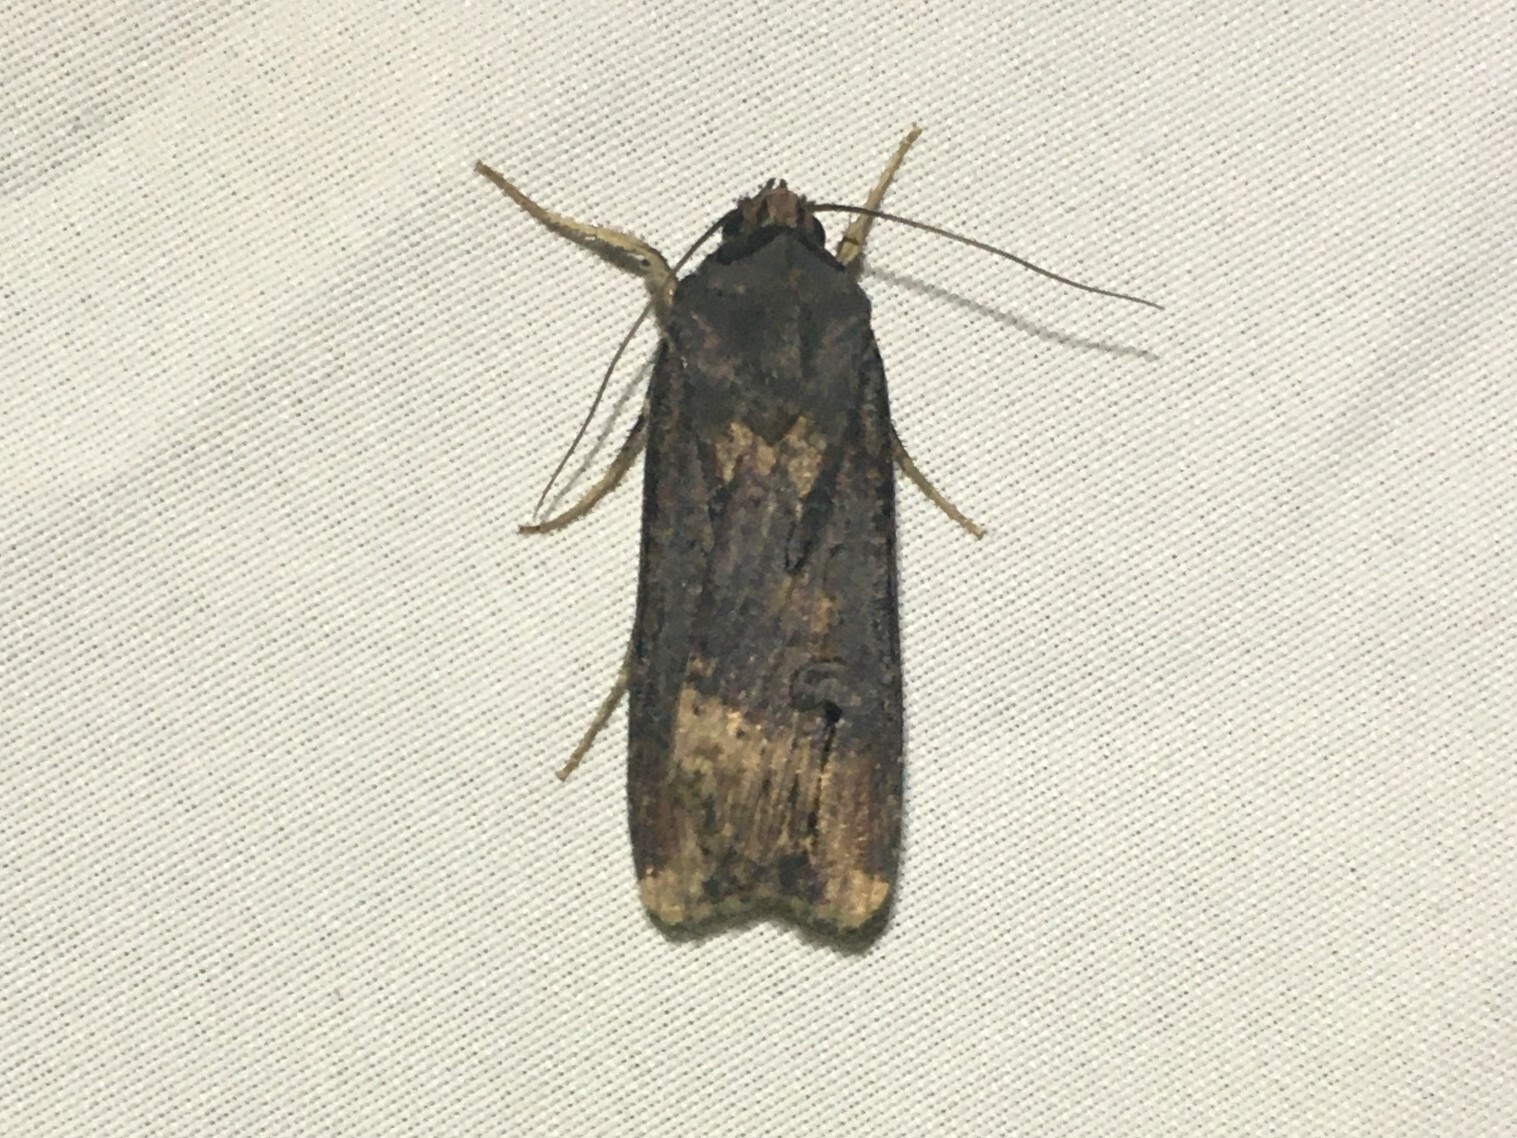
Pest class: cutworms